Rokon (motorcycle manufacturer)

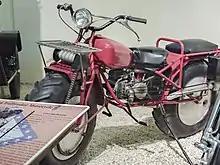
1969 Rokon Trailbreaker two-wheel drive off-road motorcycle from The Museum of Automobiles in Arkansas.

Rokon motorcycles use a combination of belt, chain and shaft drives coupled to gear boxes to drive both the front and rear wheels. Older machines were powered by a West Bend (US Motor/Chrysler Marine) 820 two-stroke engine (134cc), while newer machines have either a Honda or Kohler engine of about 6 hp. Each hollow wheel is able to hold 2.5 gallons of gasoline or water for long-distance trips.